Sa'd ibn Abi Waqqas

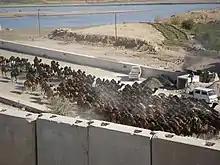
Camel herds in Iraq. Camel hordes were used in al-Qadisiyyah to stamp out Sassanid elephant corps.

Sa'd has been traditionally credited by Hui Muslims with introducing Islam to China. According to their tradition, Sa'd came to China as an ambassador in 650 during the reign of Emperor Gaozong of Tang. The 17th century Hui scholar Liu Ch'ih instead credited Sa'd with introducing Islam to China in 616 after he moved to China from Abyssinia.